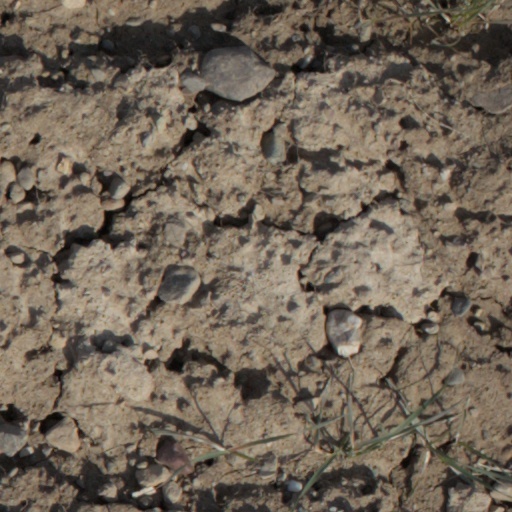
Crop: wheat